The Tenant of Wildfell Hall

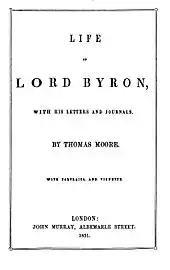
Thomas Moore's biography of Byron

Stevie Davies believes that the settings and characters in "The Tenant" are influenced by Anne's juvenile fiction. In their childhood Emily and Anne Brontë created the imaginary kingdom of Gondal, about which they composed prose and poems. Thomas Moore's biography of Byron, with its description of womanizing, gaming and carousing, directly influenced the Gondal mythos and was echoed in Brontë's adult works. The characteristics of Arthur Huntington and Annabella Wilmot, both self-indulgent sexual transgressors, may be the relics of Gondal, where most of the main heroes were extravagant and led adventurous lives.